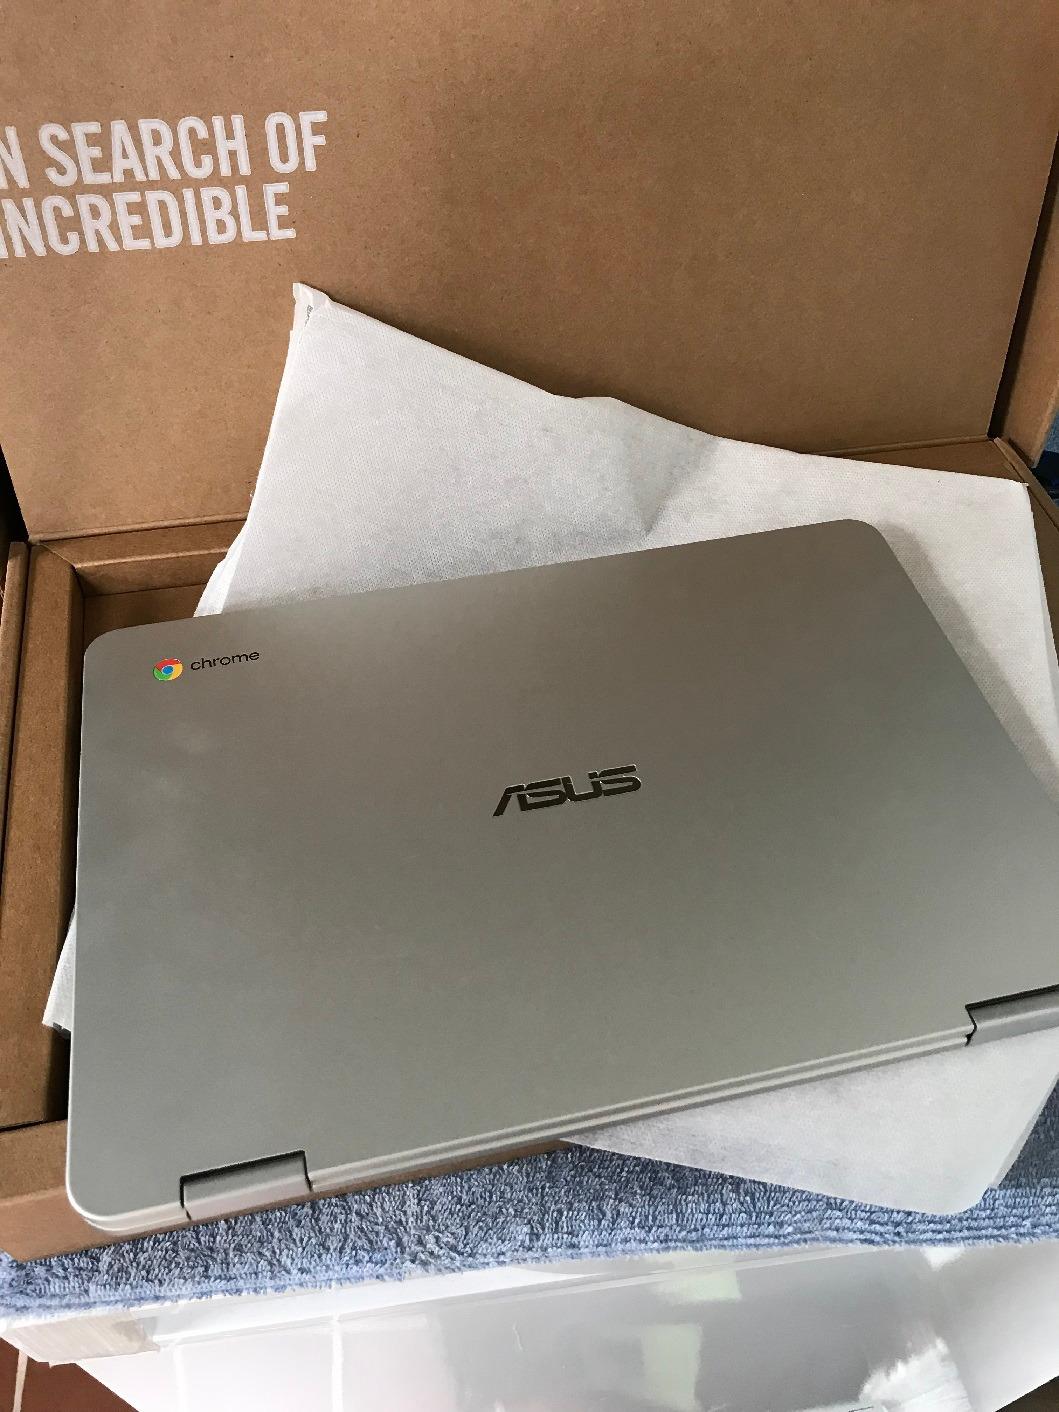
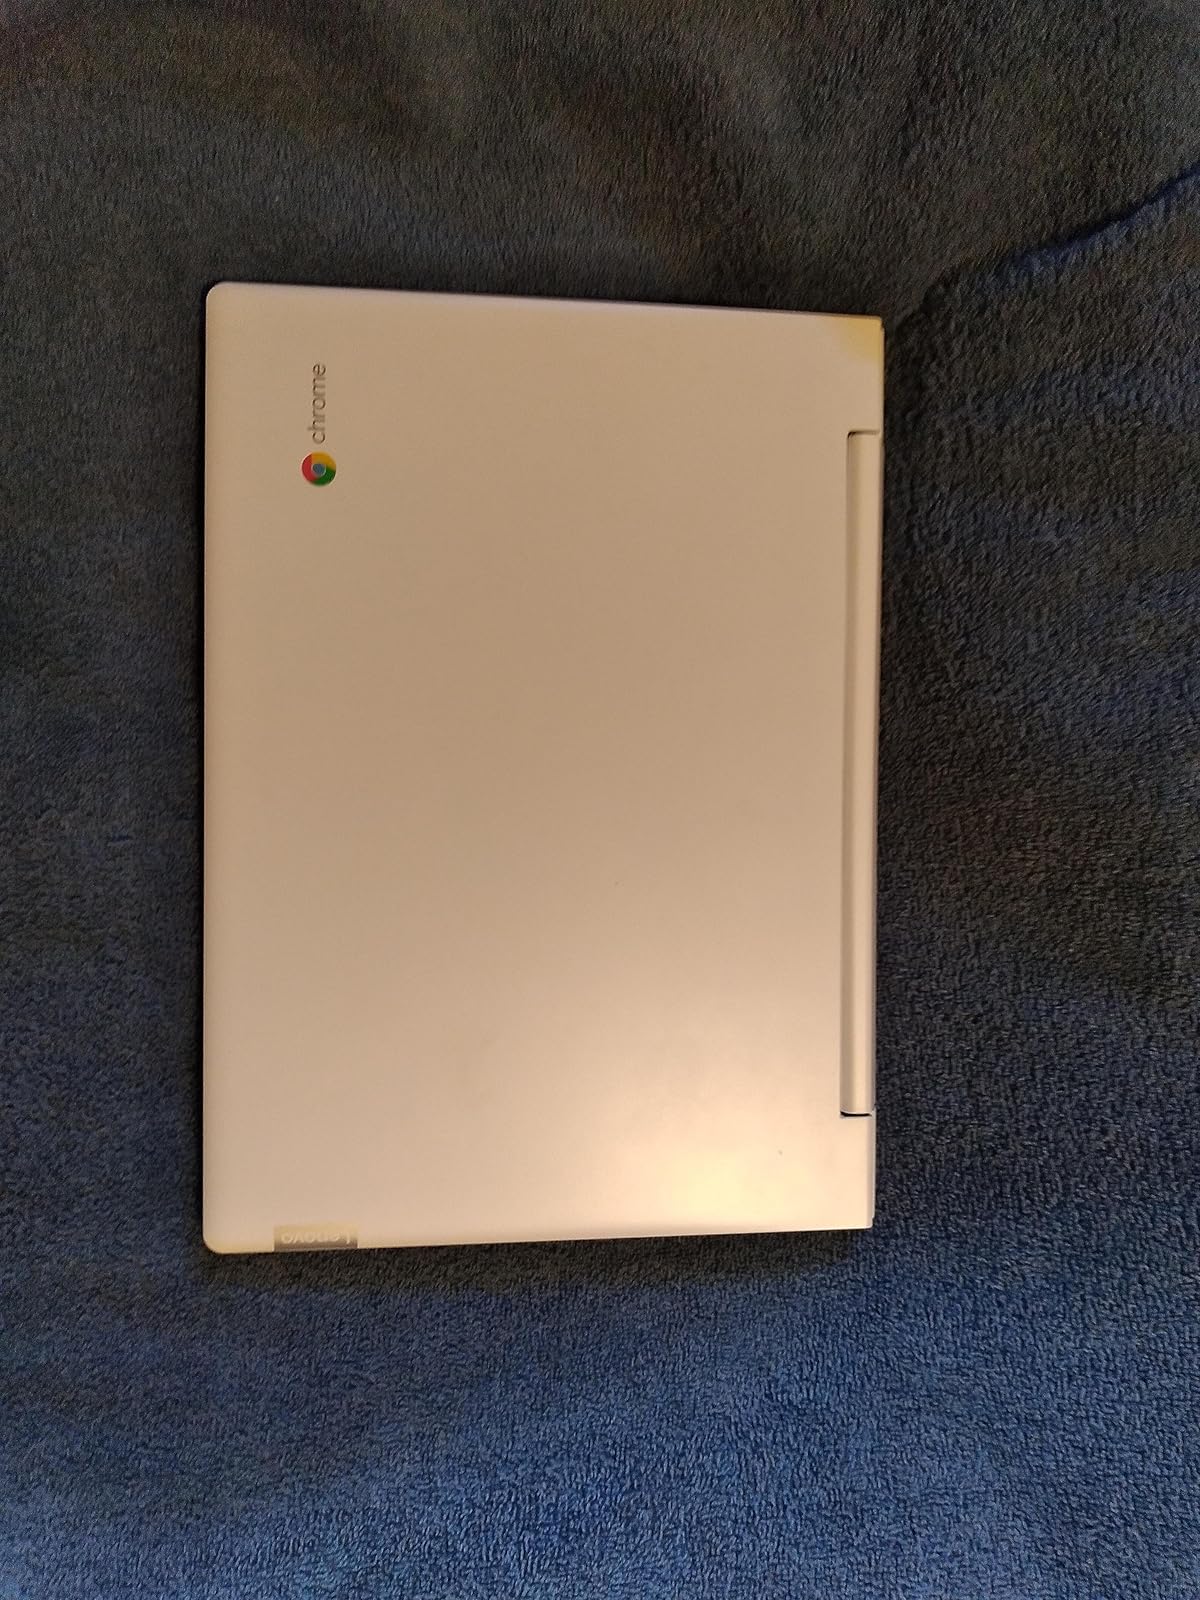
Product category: laptop
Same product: no